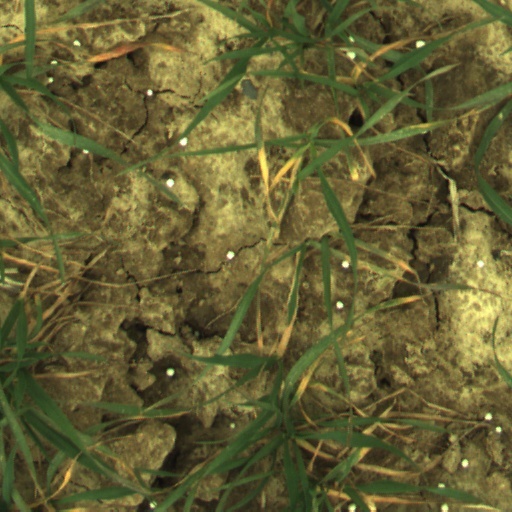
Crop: wheat